Answer in natural language. Which object is closer to the camera taking this photo, black colour chair  shape square (highlighted by a blue box) or brown rectangular extendable dining table (highlighted by a green box)? Choose between the following options: black colour chair  shape square (highlighted by a blue box) or brown rectangular extendable dining table (highlighted by a green box)
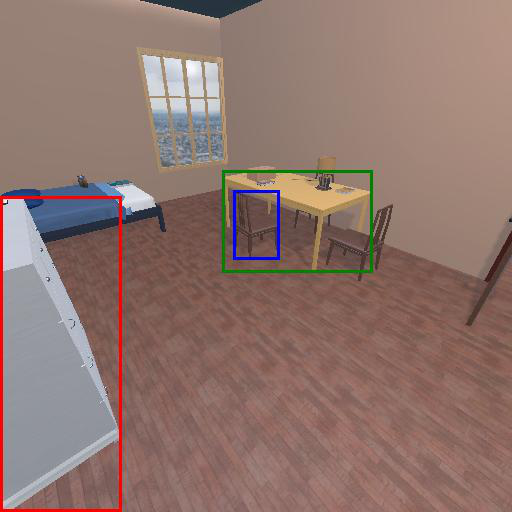
<answer>black colour chair  shape square (highlighted by a blue box)</answer>